Queen (band)

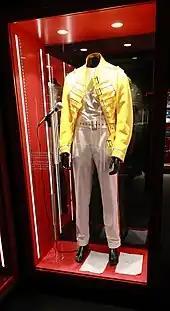
Mercury's yellow military jacket (one of three designed by Diana Moseley) worn during the 1986 Magic Tour

In 1978, Queen released "Jazz", which reached number two in the UK and number six on the "Billboard" 200 in the US. The album included the hit singles "Fat Bottomed Girls" and "Bicycle Race" on a double-sided record. Critical reviews of the album in the years since its release have been more favourable than initial reviews. Another notable track from "Jazz", "Don't Stop Me Now", provides another example of the band's exuberant vocal harmonies.